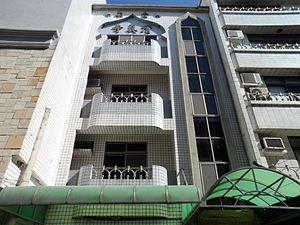
Cet article présente la liste de mosquées de Taïwan.